1868 Ecuador earthquakes

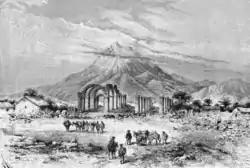

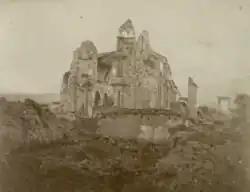

The 1868 Ecuador earthquakes occurred at 19:30 UTC on August 15 and 06:30 UTC on 16 August 1868. They caused severe damage in the northeastern part of Ecuador and in southwestern Colombia. They had an estimated magnitude of 6.3 and 6.7 and together caused up to 70,000 casualties. The earthquake of 15 August occurred near El Ángel, Carchi Province, close to the border with Colombia, while that of August 16 occurred near Ibarra in Imbabura Province. Reports of these earthquakes are often confused with the effects of the earthquake of 13 August at Arica.